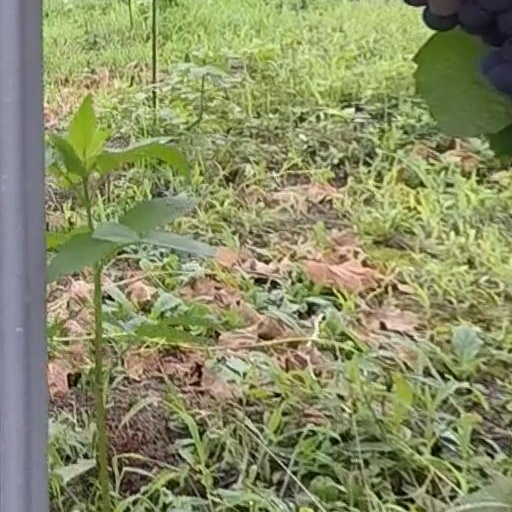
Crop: grape